Croissant

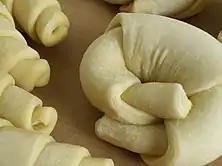
Unbaked croissant dough

Croissants contain yeast, "Saccharomyces cerevisiae", which is incorporated during predough formation. When oxygen is abundant, the yeast breaks down sugar into carbon dioxide and water through the process of respiration. This process releases energy that is used by the yeast for growth. After consuming all of the oxygen, the yeast switches to anaerobic fermentation. At this point, the yeast partially breaks down sugar into ethanol and carbon dioxide. Once saturates the dough’s aqueous phase, the gas begins to leaven the dough by diffusing to preexisting gas cells that were incorporated into the predough during mixing. Yeast action does not produce new gas cells, as the immense pressure required for a single molecule to create a new gas bubble is not physically attainable.